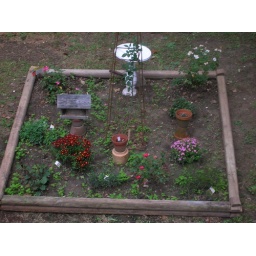
flower bed in back yard